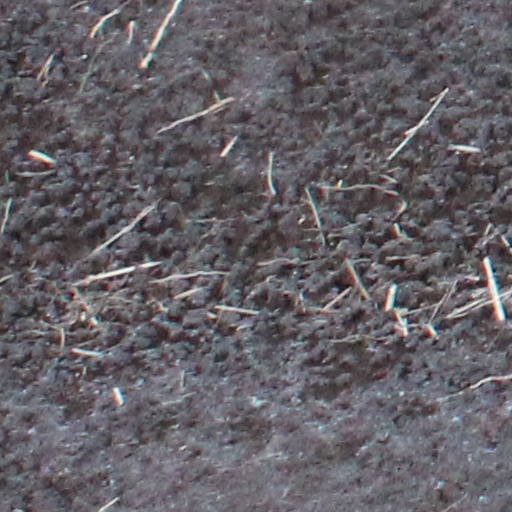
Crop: wheat